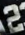
Number: 2